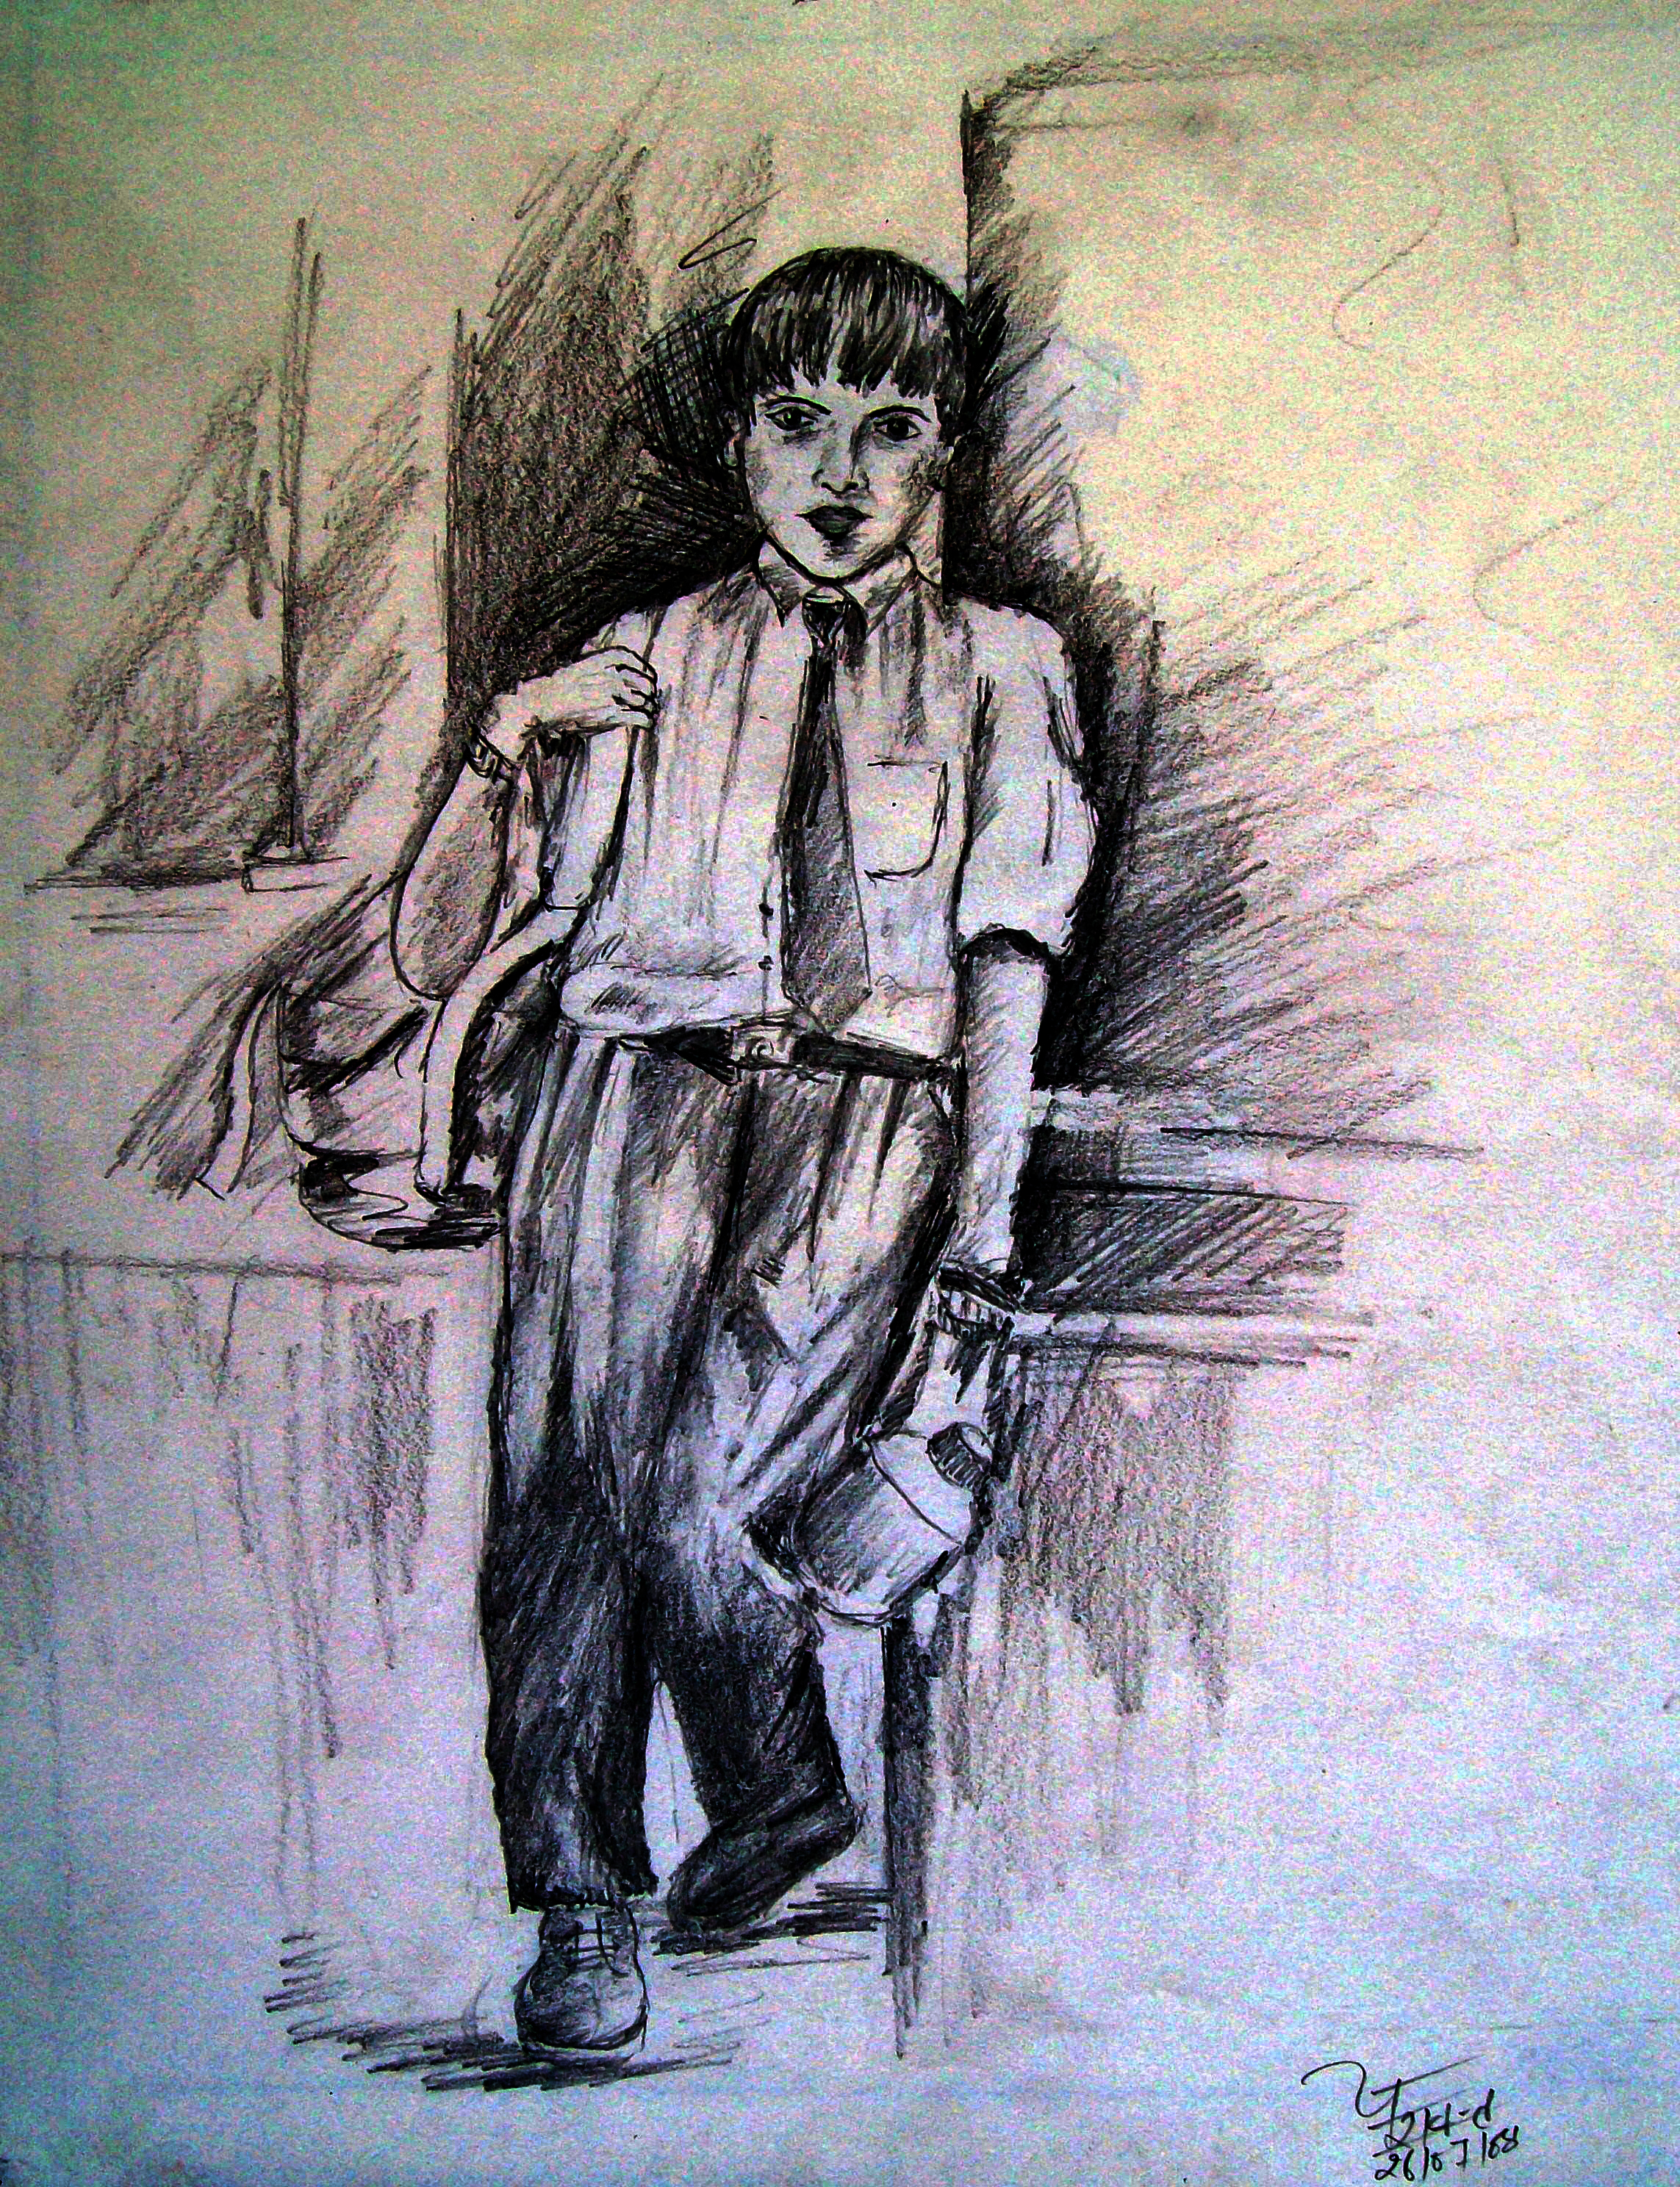
art, drawing, sketch, artwork, painting, visual arts, illustration, fictional character, portrait, figure drawing, watercolor paint